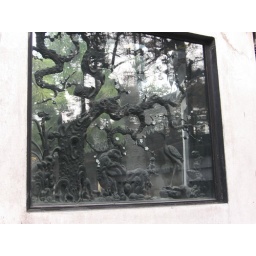
An original window in the garden. They have since covered both sides with glass to protect it.